Prodromus Systematis Naturalis Regni Vegetabilis

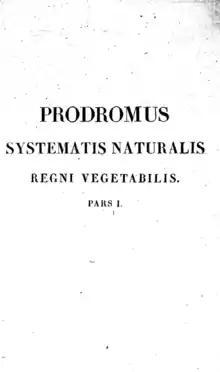
Half-title of Volume 1

Prodromus Systematis Naturalis Regni Vegetabilis (1824–1873), also known by its standard botanical abbreviation Prodr. (DC.), is a 17-volume treatise on botany initiated by Augustin Pyramus de Candolle. De Candolle intended it as a summary of all known seed plants, encompassing taxonomy, ecology, evolution and biogeography. He authored seven volumes between 1824 and 1839, but died in 1841. His son, Alphonse de Candolle, then took up the work, editing a further ten volumes, with contributions from a range of authors. Volume 17 was published in October 1873. The fourth and final part of the index came out in 1874. The "Prodromus" remained incomplete, dealing only with dicotyledons.